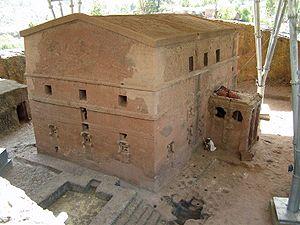
Eglise monolithe du groupe Nord à Lalibela - Ethiopie - Vue extérieure de Bette Maryam sous son dais de protection
Les églises rupestres de Lalibela sont onze églises monolithiques taillées dans la roche. Elles se trouvent dans la ville de Lalibela en Éthiopie.